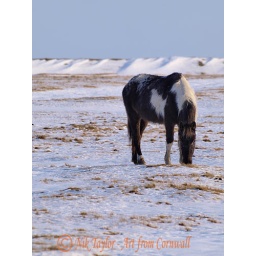
Moorland pony grazing on tuffs of grass in the snow